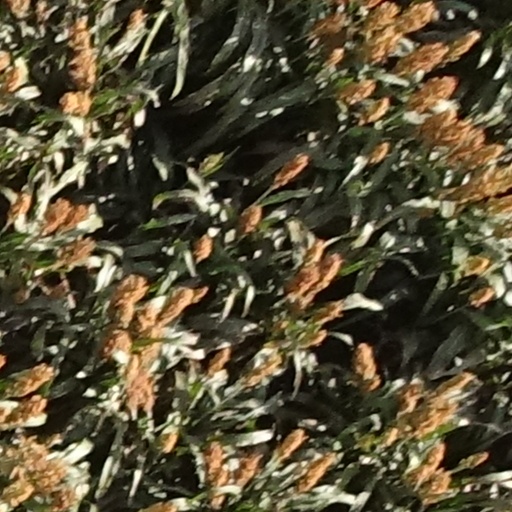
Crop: sorghum